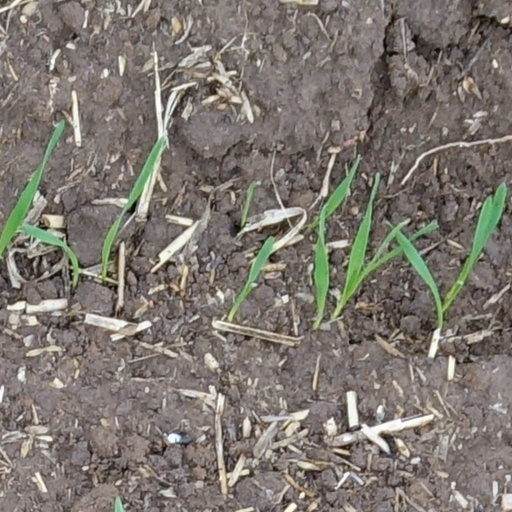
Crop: wheat